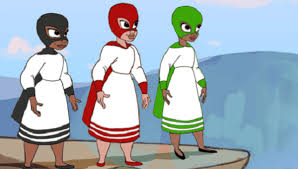
Portrait style: Cartoon Portrait